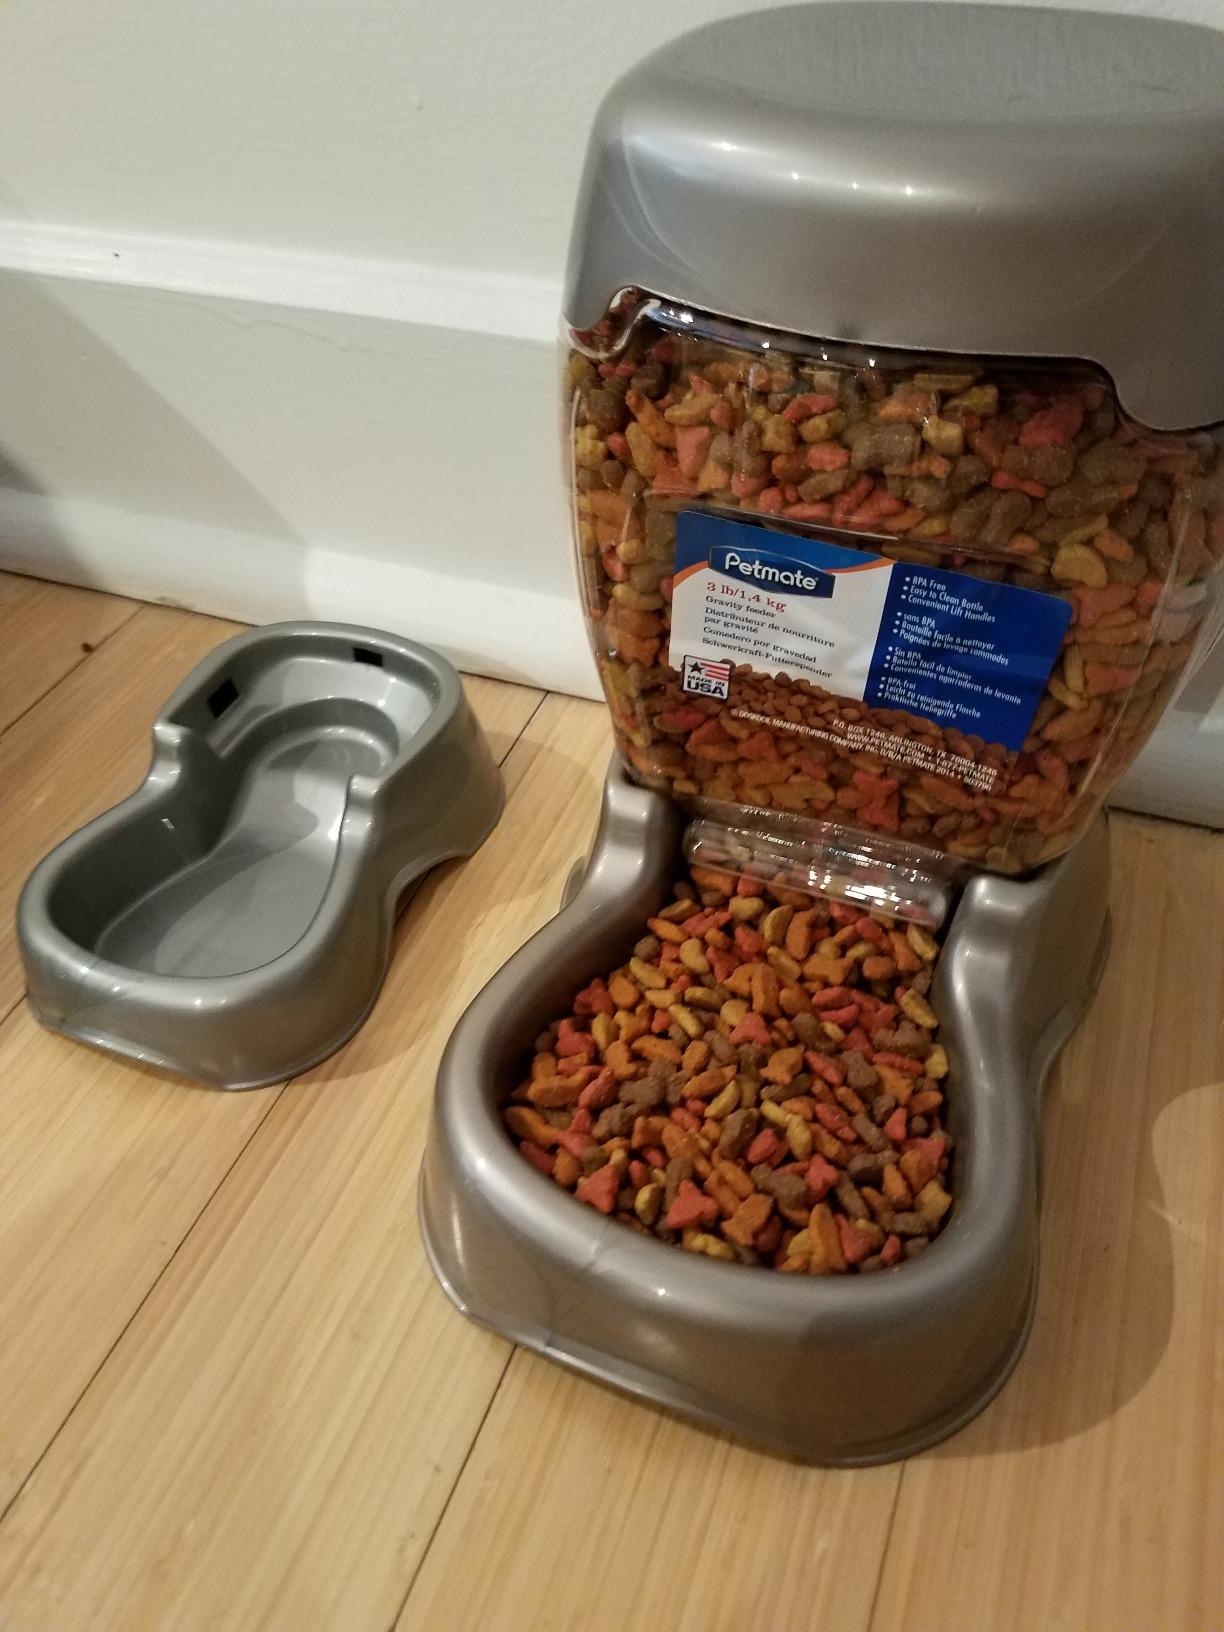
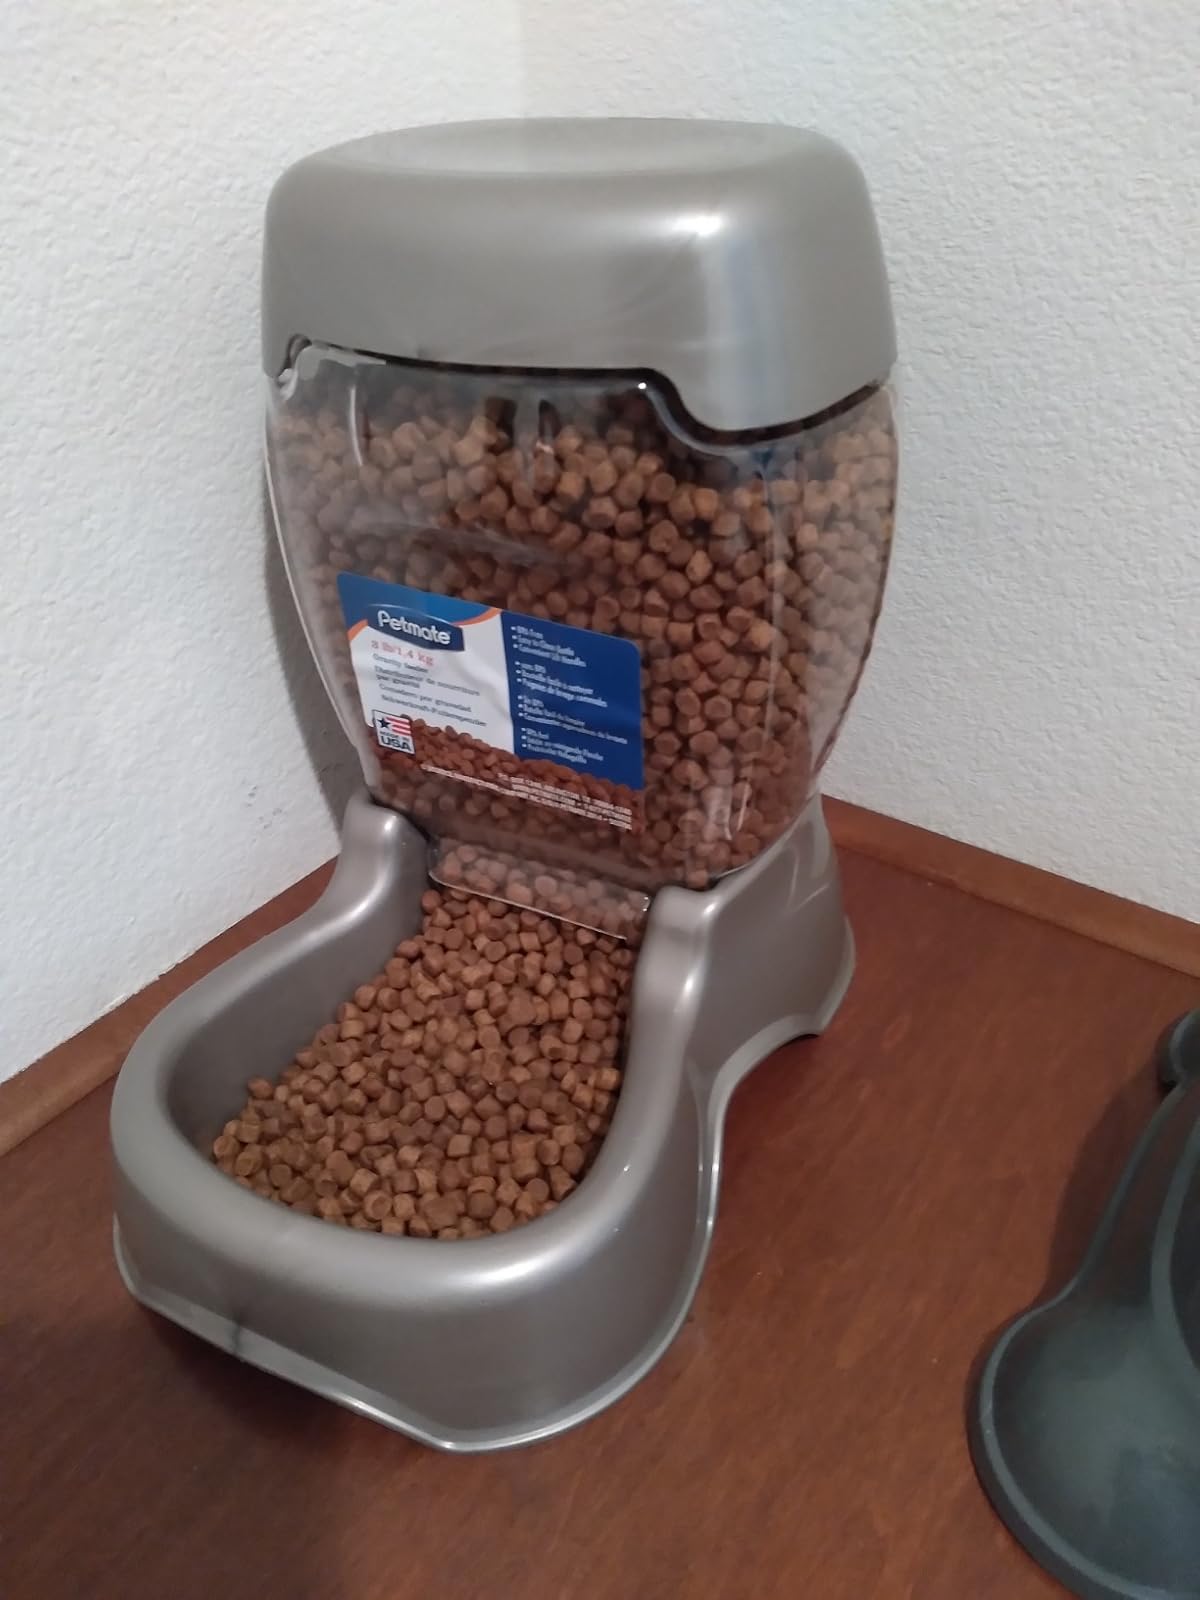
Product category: items_feeder
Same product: yes